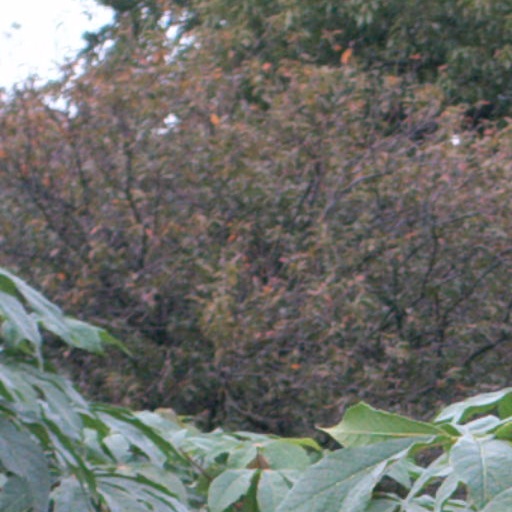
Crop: cassava